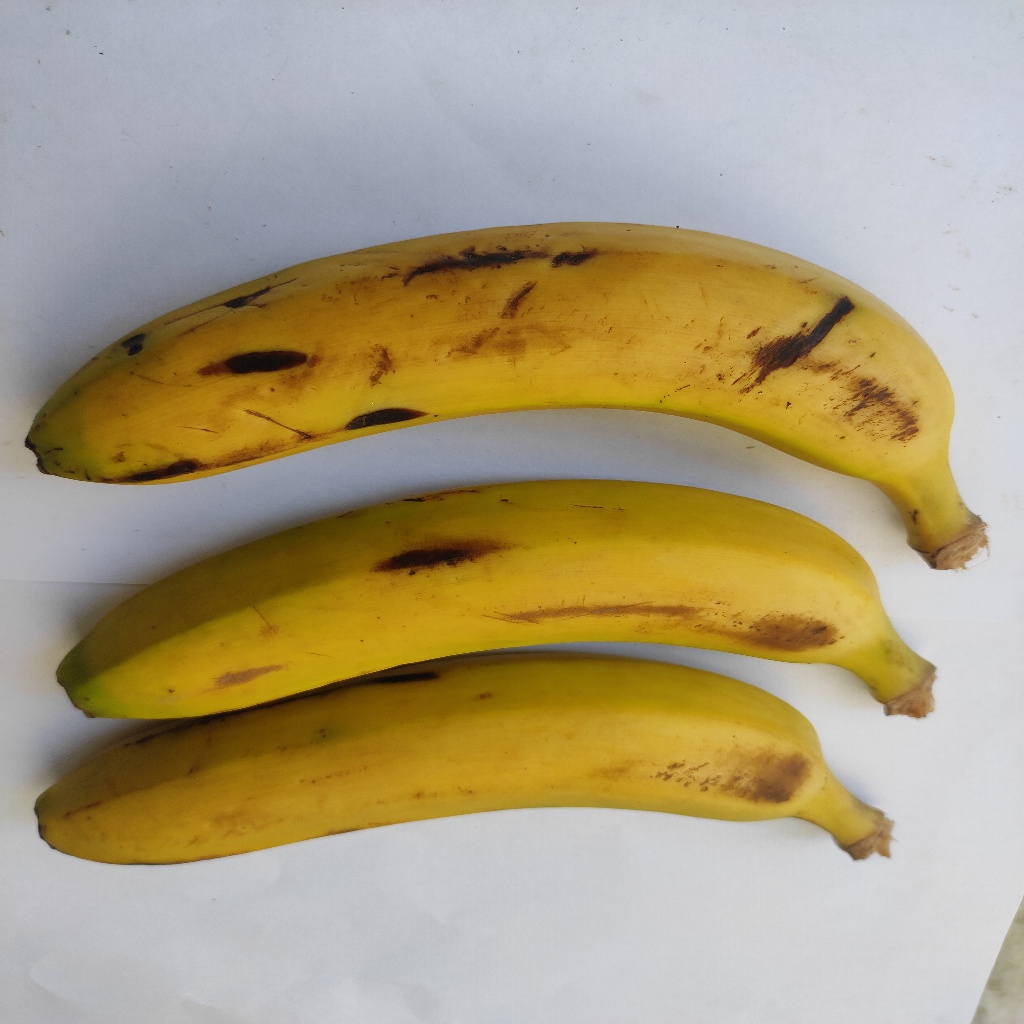
Crop: banana
Quality class: Class_A